Barcode Project

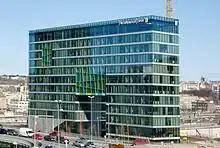
PriceWaterHouseCoopers Building, 2008

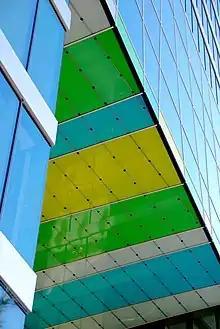
Closeup of PWC Building

The Barcode buildings are to include 145,000 sq. m. of work spaces (of approximately 410,000 in Bjørvika as a whole), providing 10,000 jobs. As of May 2010, the number of apartments in the Barcode is unclear, but possibly around 450. Approximately 20% of the space is to consist of about 380 apartments, projected to house some 2,000 people. The first apartments (in the KLP Building) were occupied in May 2010. The 12,000 sq. m. of retail space is planned to include numerous boutiques, brasseries and art galleries.